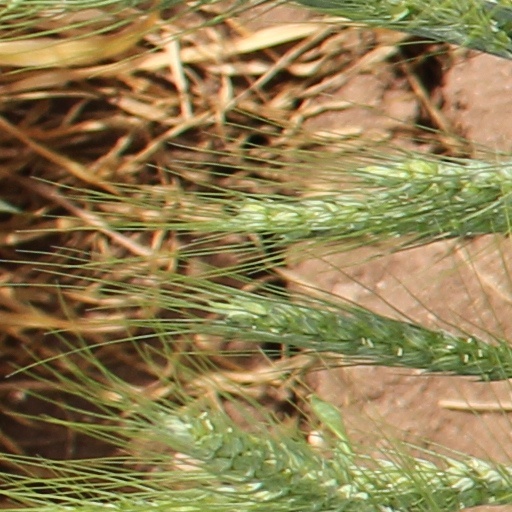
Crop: wheat